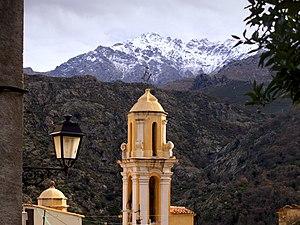
Muro, Balagne (Corse)- Campanile de l'église de la Santissima Annunziata
Muro est une commune française située dans la circonscription départementale de la Haute-Corse et le territoire de la collectivité de Corse. Le village appartient à la piève de Sant'Andréa dont il est historiquement le chef-lieu, en Balagne.